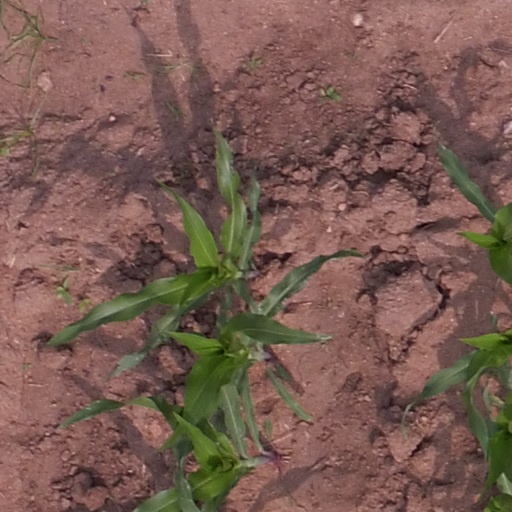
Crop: maize; corn